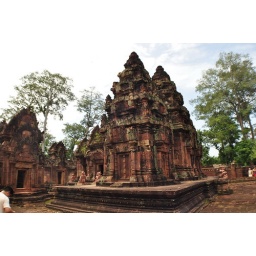
Banteay Srei, the old temp who made by Khmer women solder with the red stone